Park Ji-hoon

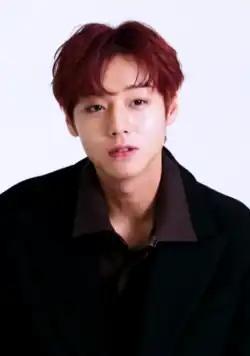
Park in November 2022

Park Ji-hoon (born May 29, 1999) is a South Korean singer and actor. He was initially active as a child actor and advertisement model. Park rose to fame in early 2017 as the second-place winner of the second season of the reality competition series "Produce 101". He is a former member of the show's resulting boy group Wanna One and has since been active as a solo artist and an actor.